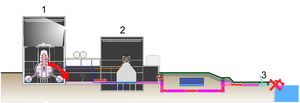
réacteur n°1 de la centrale nucléaire de Fukushima (cas d'une fuite d'eau très radioactive venant du bâtiment du réacteur et ayant atteint la mer via des tranchées et tunnels) Légende 1: Bâtiment du réacteur 2: Bâtiment des turbines 3: Lien d'injection de silicate de soude. Selon TEPCO la voie d'écoulement de la fuite d'eau très radioactive pourrait être le sol(au travers de la couche de gravier) et non via les tuyaux.
L'accident nucléaire de Fukushima, également désignée comme la catastrophe nucléaire de Fukushima, est un accident industriel majeur qui a débuté au Japon, à la suite du tsunami consécutif au séisme du 11 mars 2011.